Reinhold Hanisch

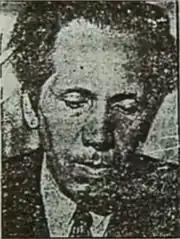
Reinhold Hanisch, 1936

In 1912, Hitler was reported to the police by an anonymous person on account of his unauthorized use of the title "academic painter," and warned not to use this title in the future. Probably the painter Karl Leidenroth, who also lived in the men’s dormitory and was Hanisch's friend, had reported Hitler at Hanisch's instigation.